Itzamnaaj Bahlam III

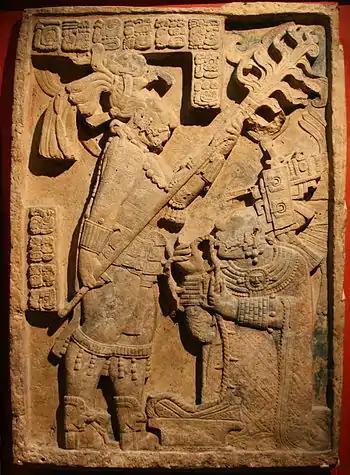
Itzamnaaj Bahlam III (standing left) on Lintel 24 with his aunt-wife, Lady Xoc

Itzamnaaj Bahlam III (also styled Itzamnaaj B'alam, Shield Jaguar) (647 - June 15, 742) was a Mayan king of the city of Yaxchilan which is now located in Chiapas, Mexico. He rose to power in October 681 and continued to rule until his death in June 742. Itzamnaaj Bahlam III is best known for the many buildings and stelae he commissioned during his rule, many of which are still found at Yaxchilan today. He was spouse to Lady Ik' Skull who herself ruled for a time.